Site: brandenburg
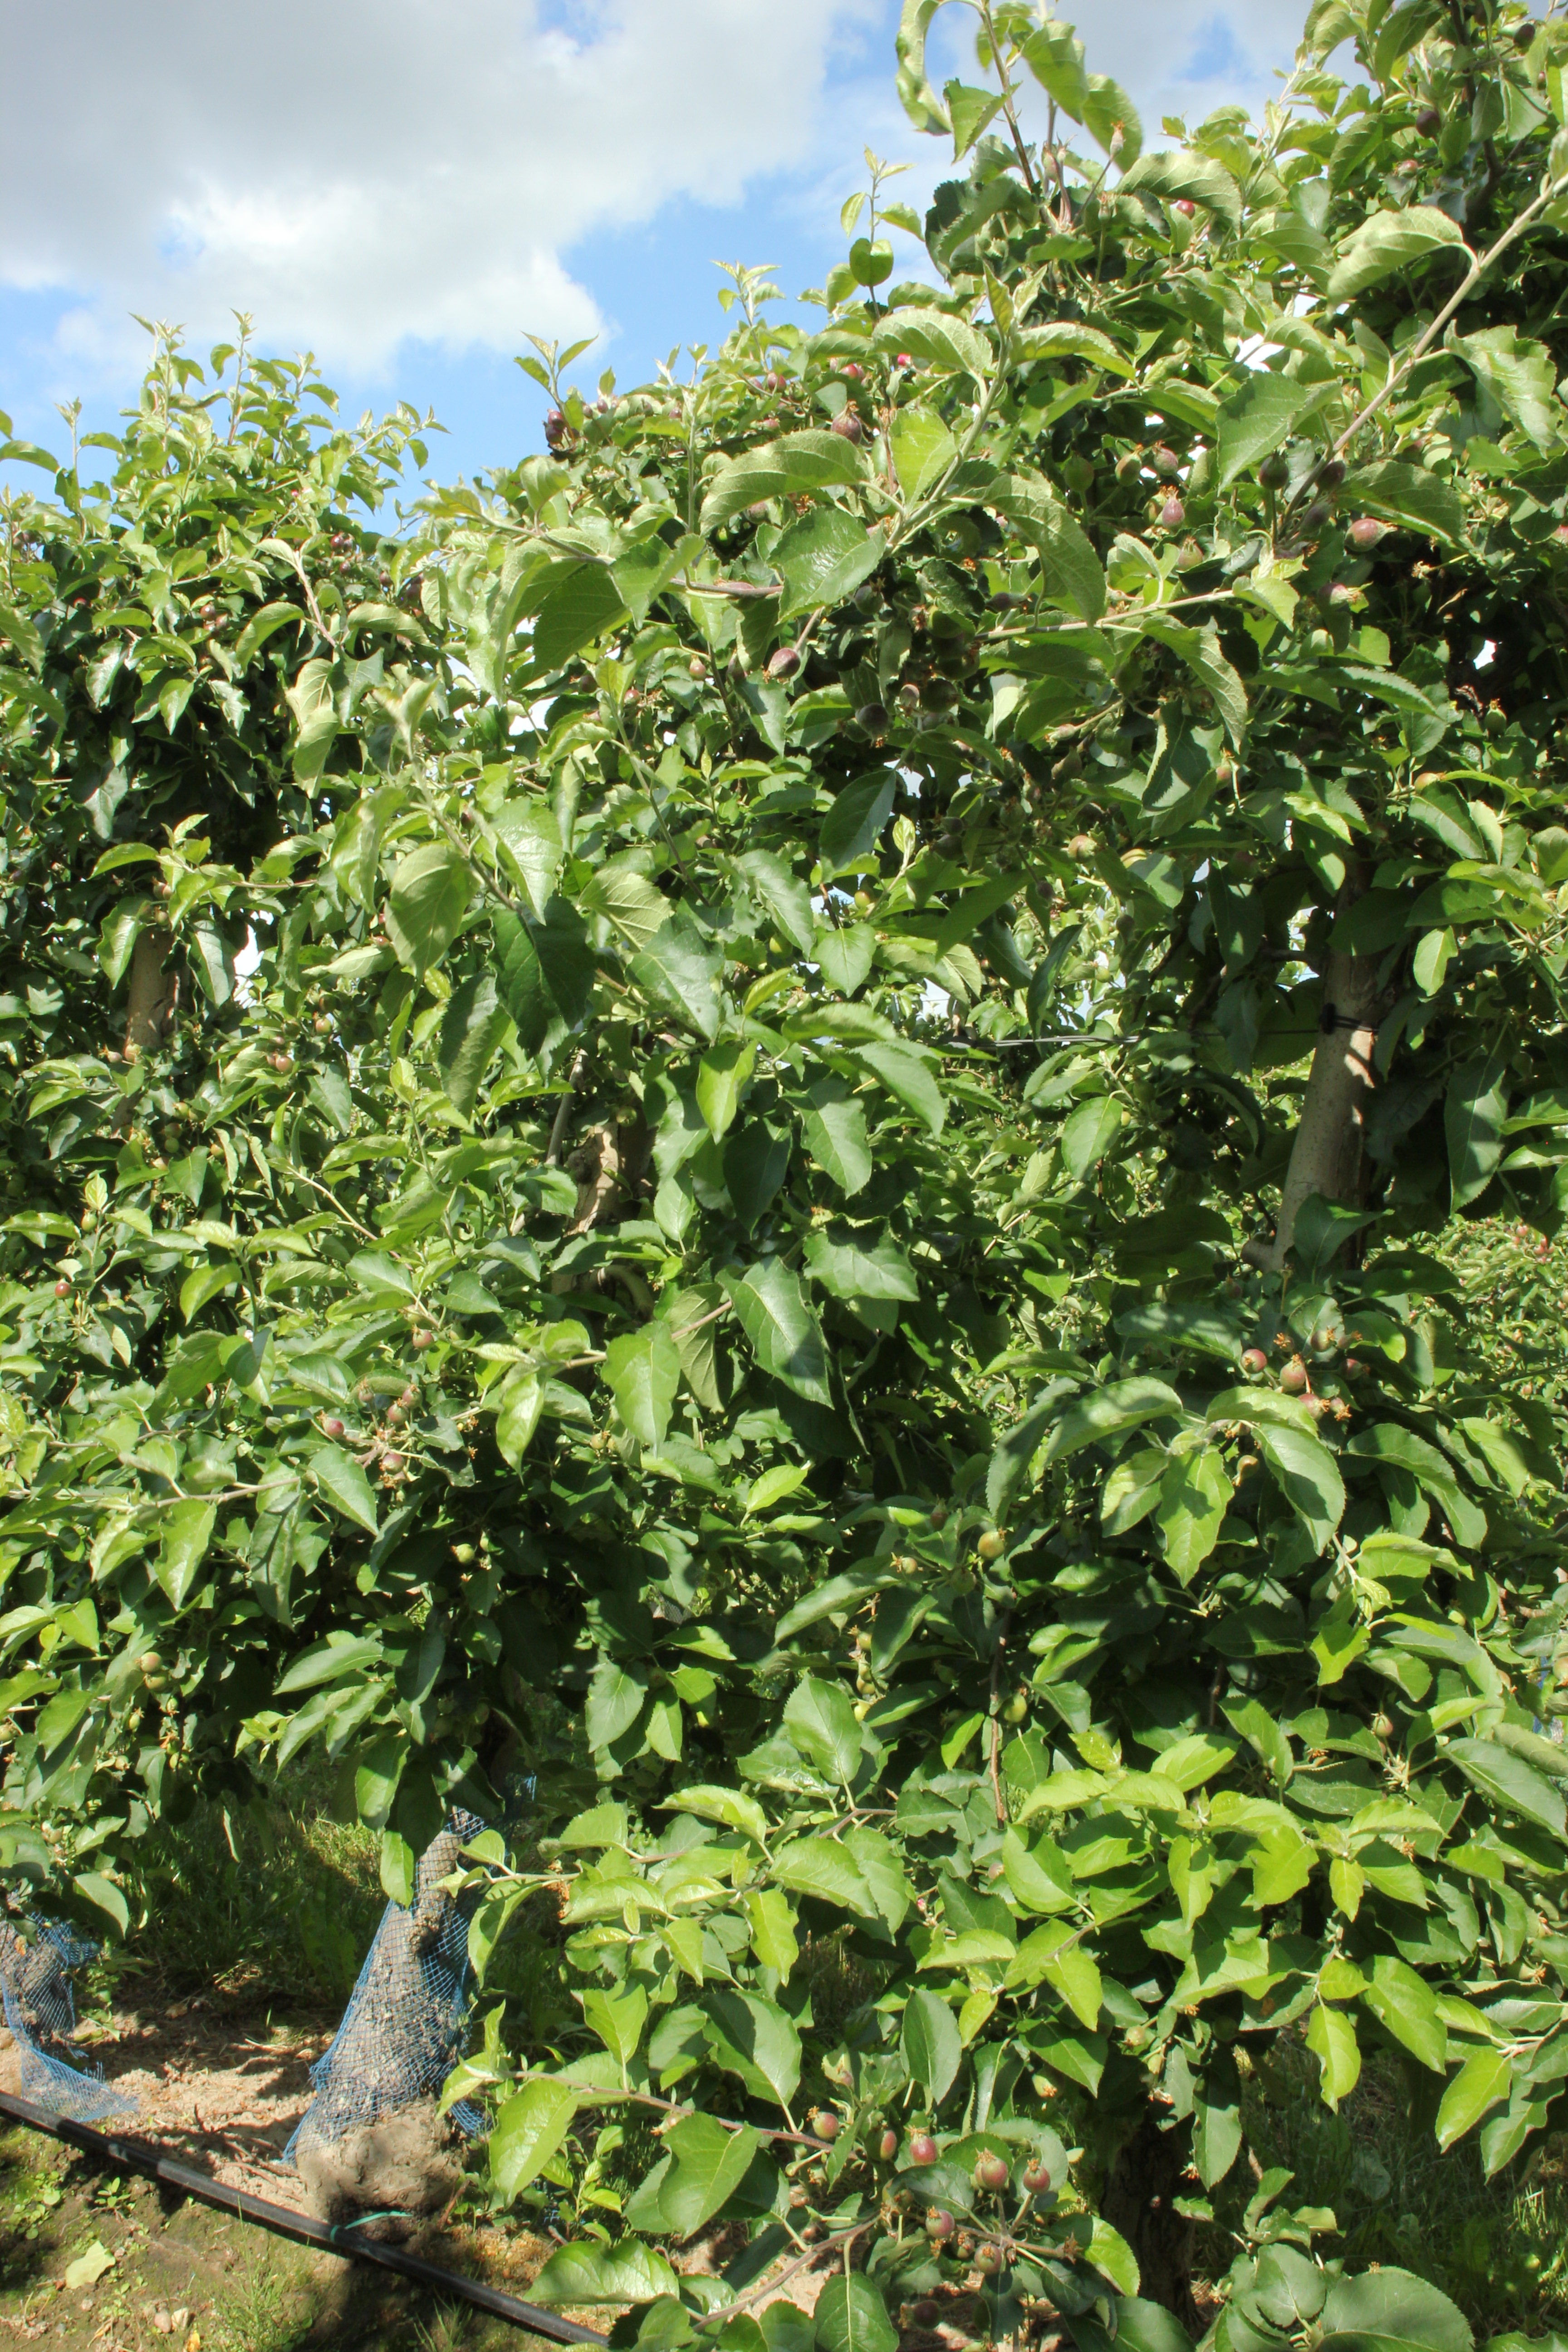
Growth stage (BBCH 72): Development of fruit